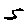
Label: 5